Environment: lab
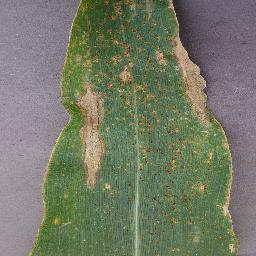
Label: northern_corn_leaf_blight